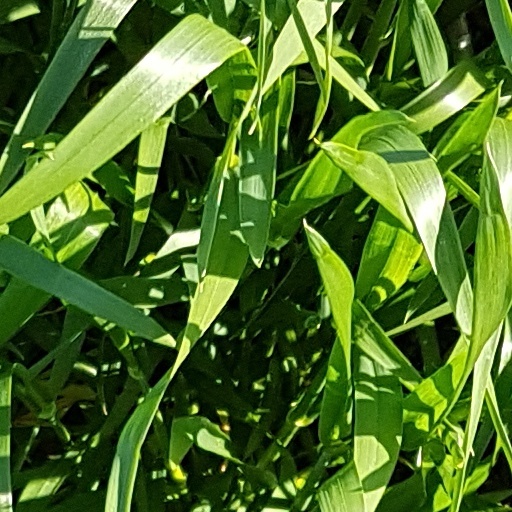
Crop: wheat